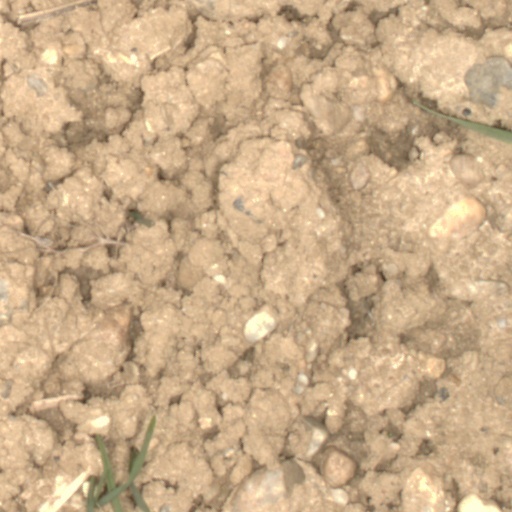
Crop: wheat